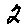
Label: 2